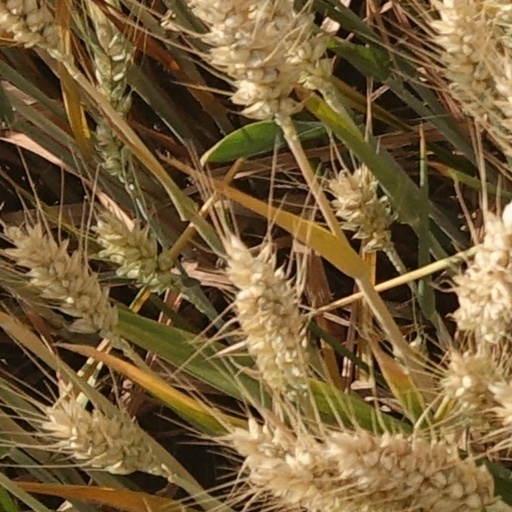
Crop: wheat